Rosemary Johnson

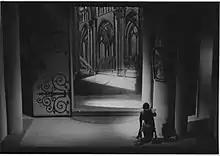

A notable role was as the telephone operator Hilda Rowse in the 1964 Doctor Who serial Planet of Giants.